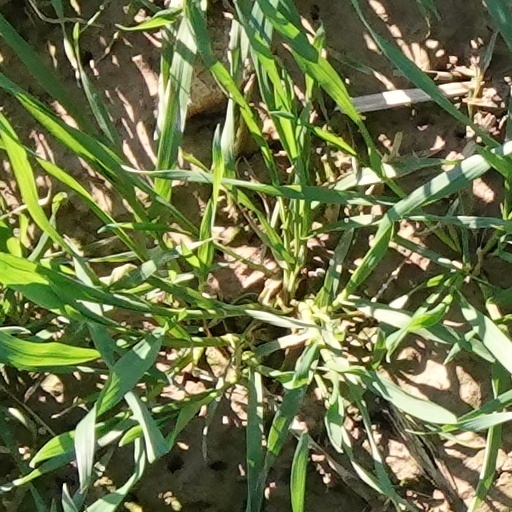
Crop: wheat